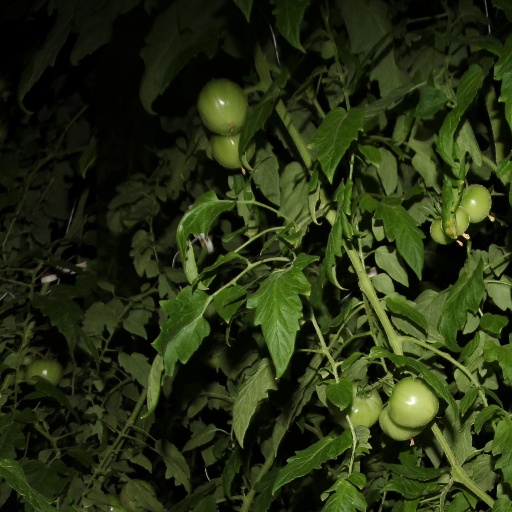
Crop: tomato